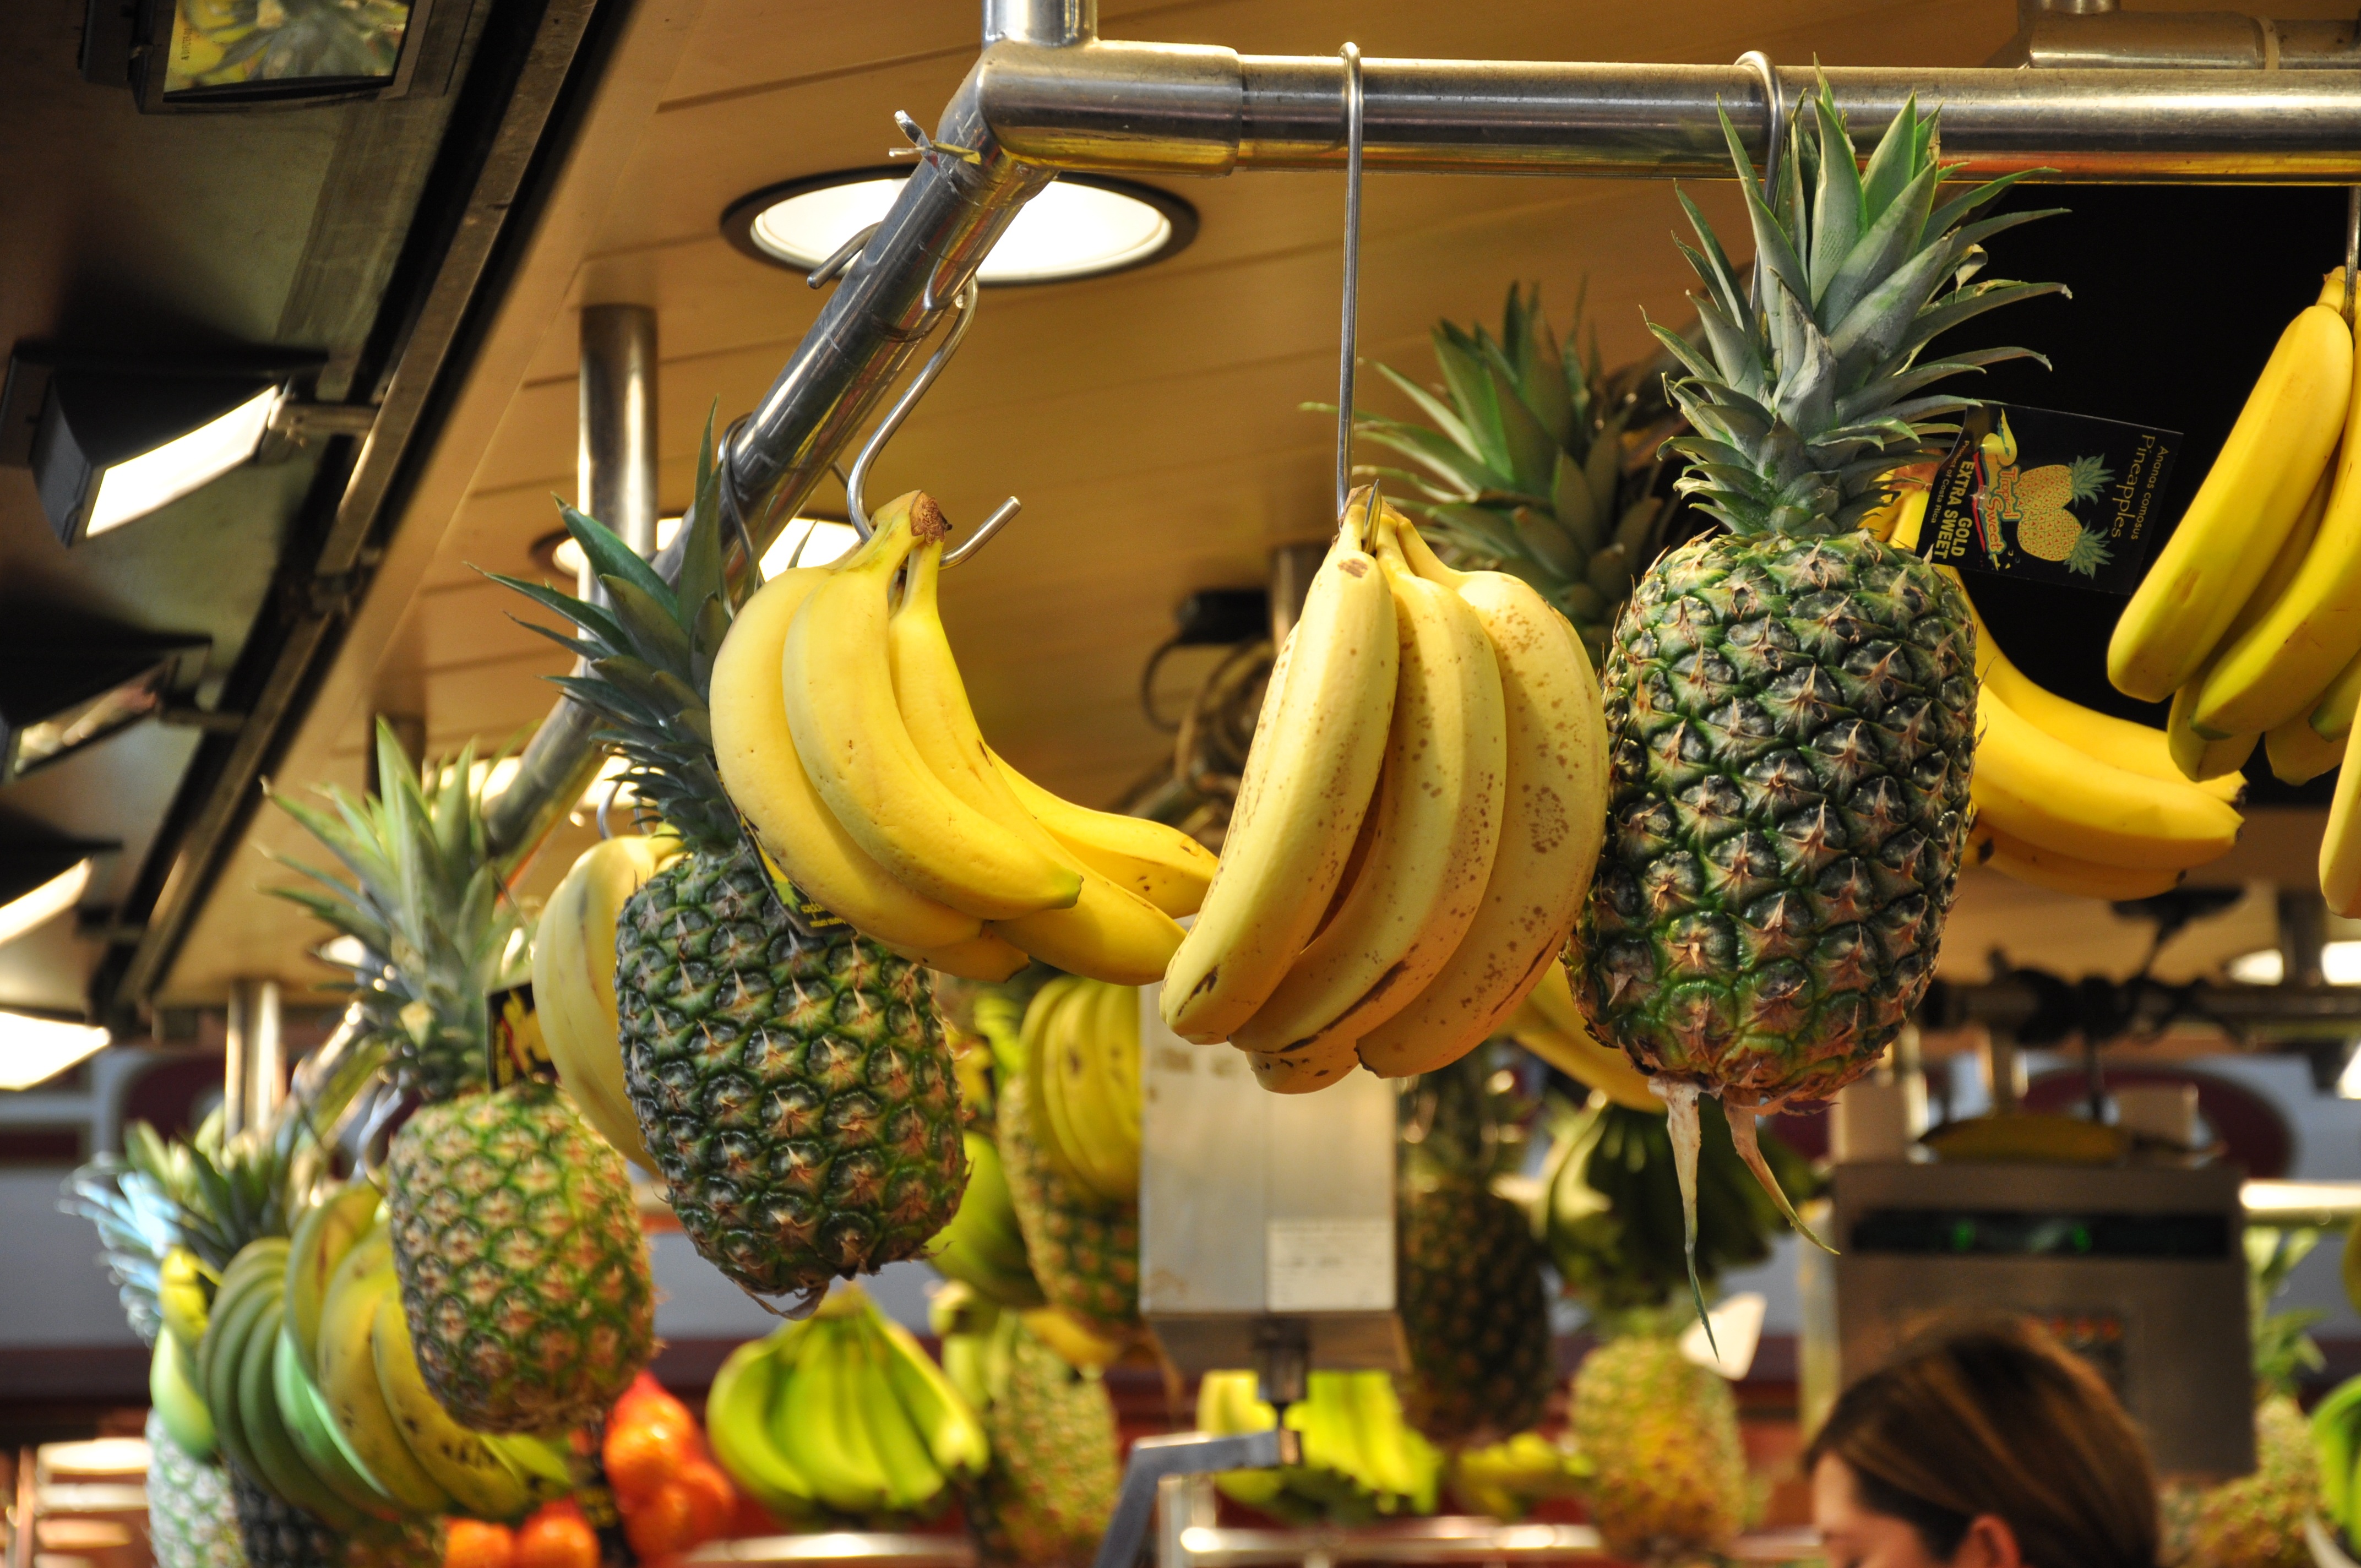
plant, fruit, food, produce, market, pineapple, bananas, carving, floristry, flowering plant, land plant